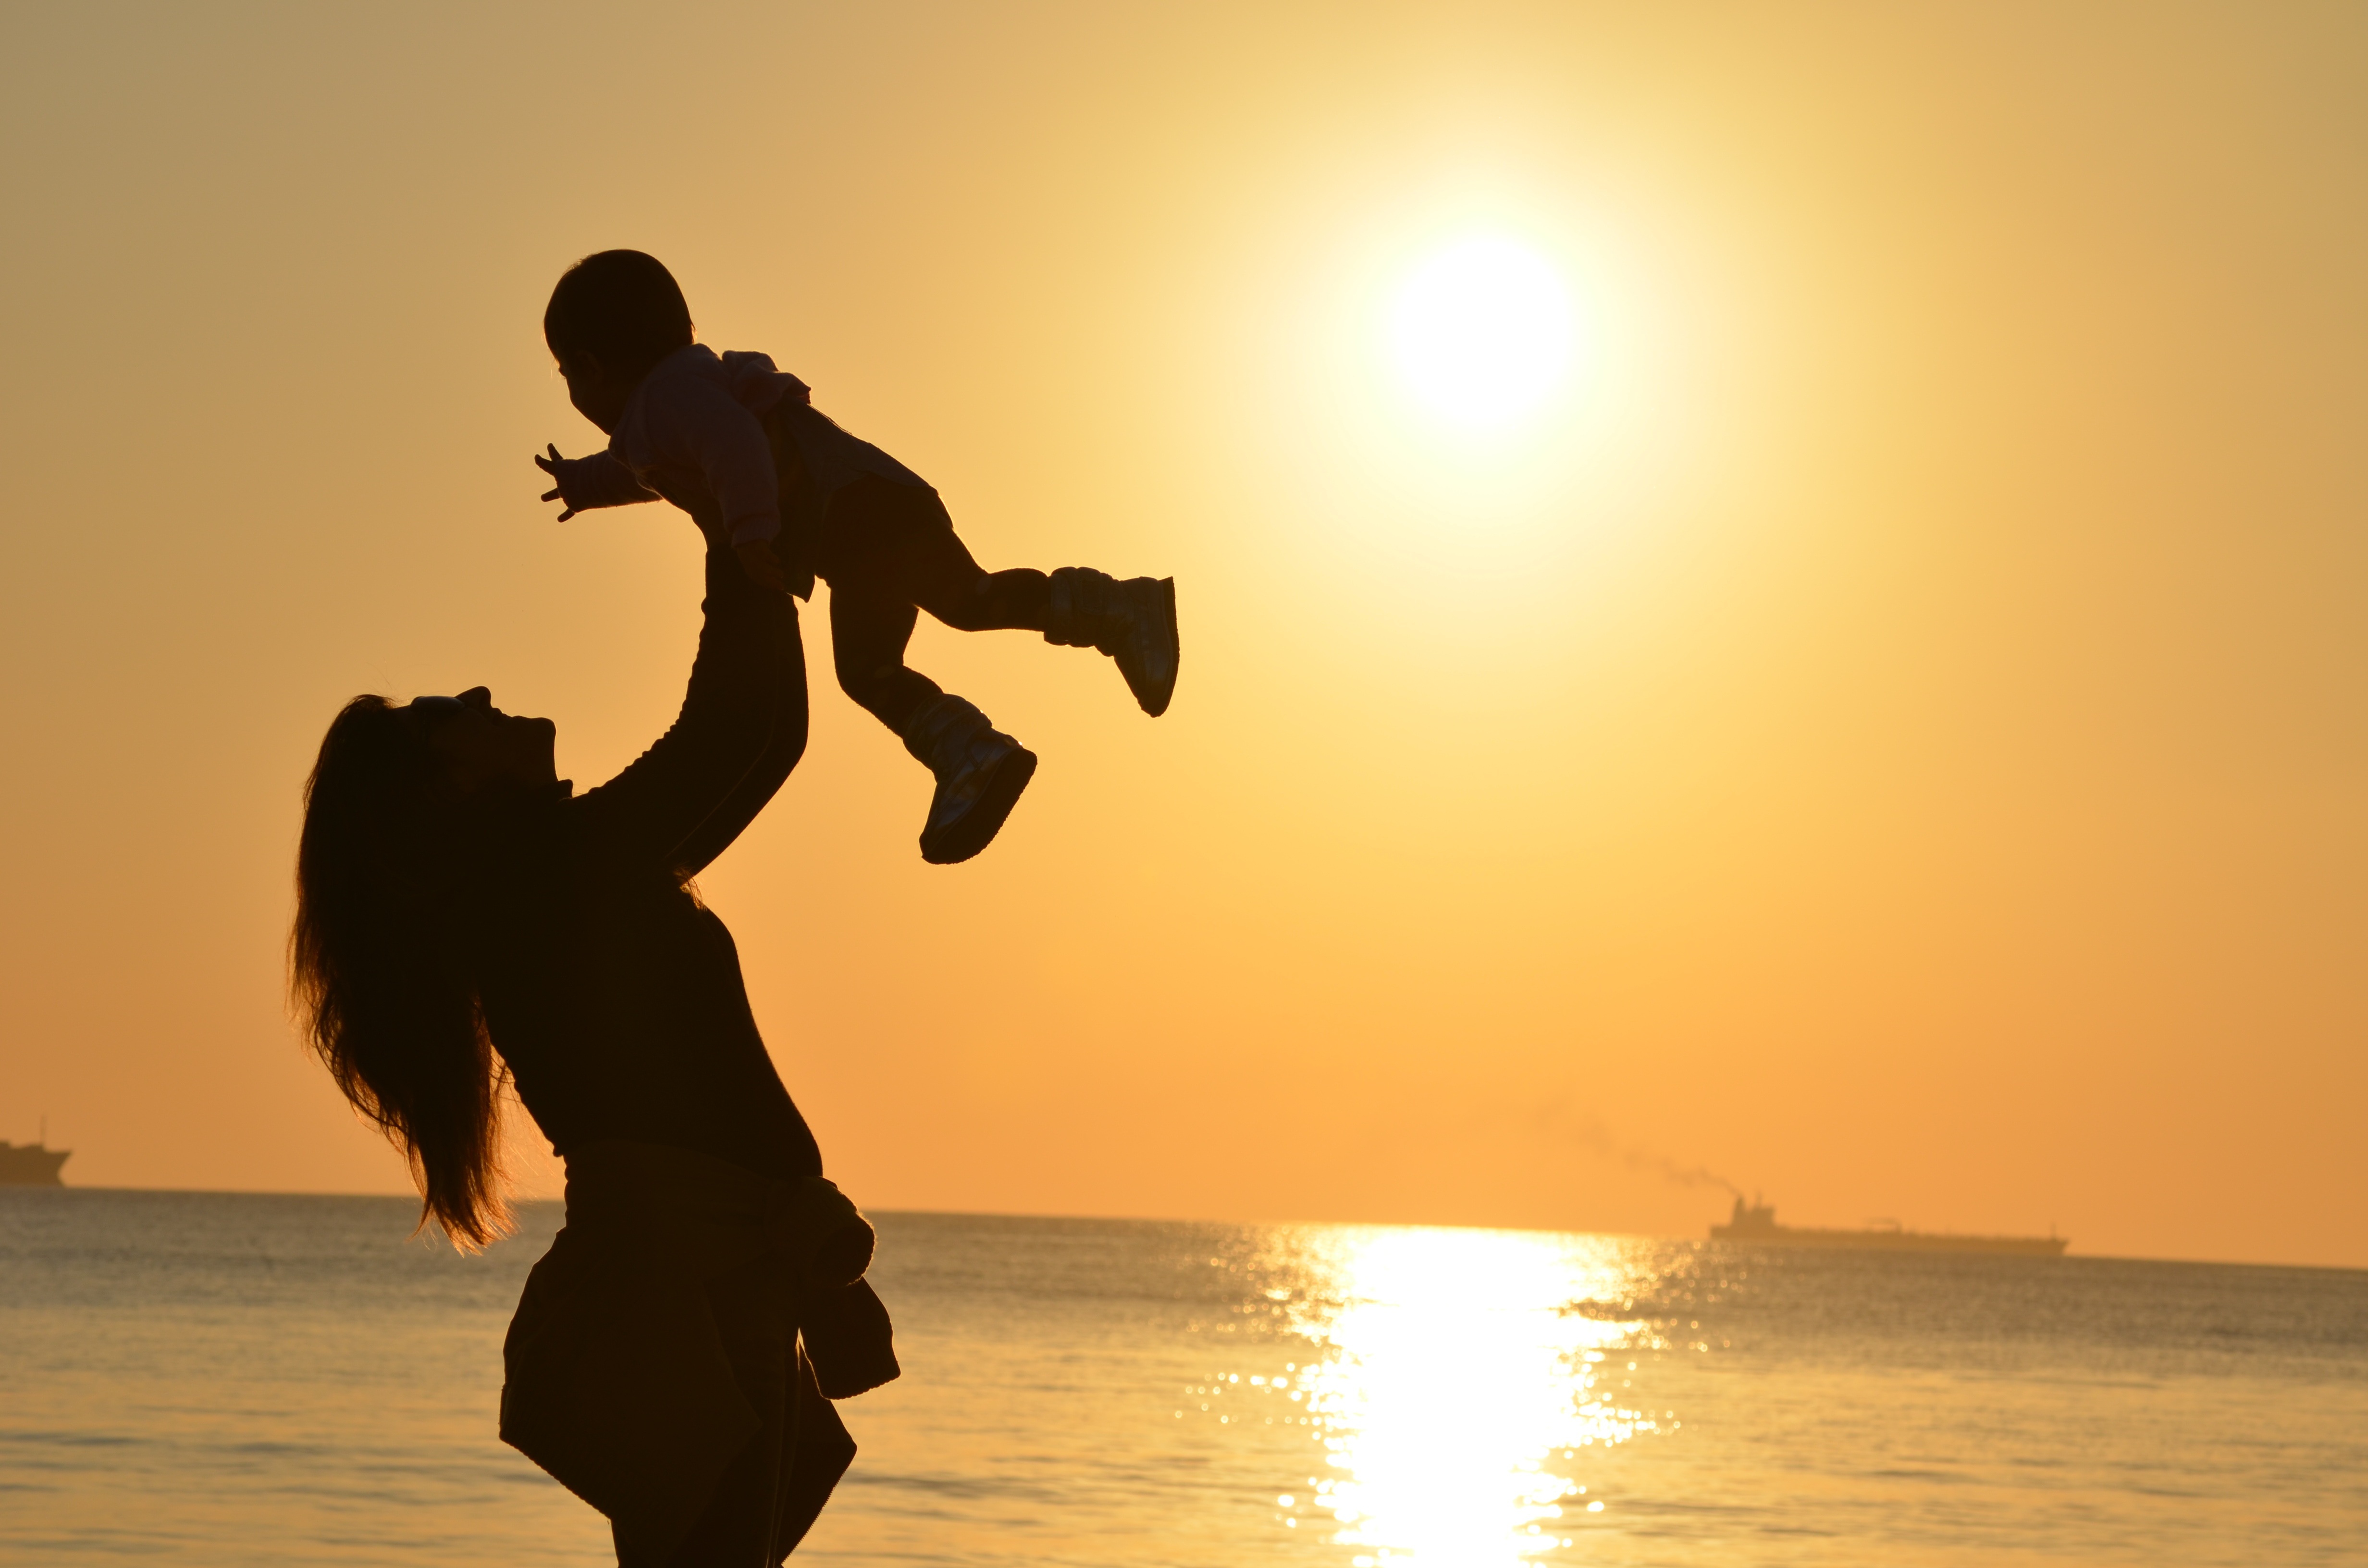
People in nature, People on beach, sky, silhouette, happy, fun, backlighting, friendship, jumping, sunset, photography, sea, ocean, sunrise, horizon, vacation